Kenelm Digby

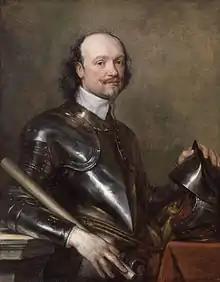
Sir Kenelm Digby by Sir Anthony van Dyck, c. 1640

Sir Kenelm Digby (11 July 1603 – 11 June 1665) was an English courtier and diplomat. He was also a highly reputed natural philosopher, astrologer and known as a leading Roman Catholic intellectual and Blackloist. For his versatility, he is described in John Pointer's "Oxoniensis Academia" (1749) as the "Magazine of all Arts and Sciences, or (as one stiles him) the Ornament of this Nation".